Scott House (Richmond, Virginia)

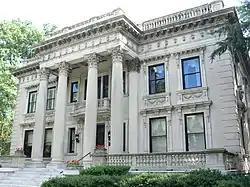
Scott House, July 2011

Scott House, also known as Frederic W. Scott House and Scott-Bocock House, is a historic home located in Richmond, Virginia and is owned by Virginia Commonwealth University as the University's alumni house. The first floor of the historic house is available for university, community and corporate events. Many affairs — including university and alumni receptions and retreats — have occurred at the Scott House since its doors opened in the fall of 2004.